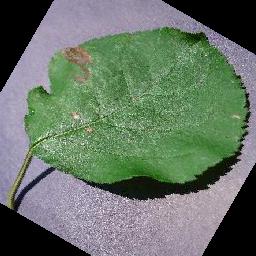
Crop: apple
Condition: black_rot